Nguyễn Văn Vỹ

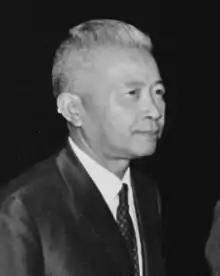
Vỹ greeting US Secretary of Defense Melvin Laird at Tan Son Nhat Airport in 1971

Nguyễn Văn Vỹ (16 January 1916 – 1981) was a South Vietnamese soldier who rose to the rank of General in the Army of the Republic of Vietnam (ARVN). In addition to his military career, he served as Minister of National Defense of the Republic of Vietnam from 1967 to 1972.